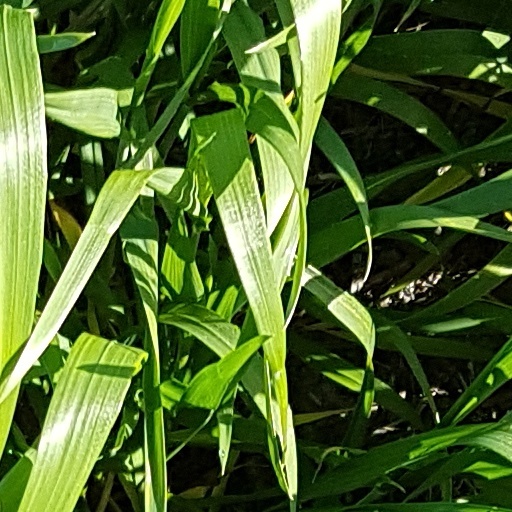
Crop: wheat